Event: Nepal Earthquake
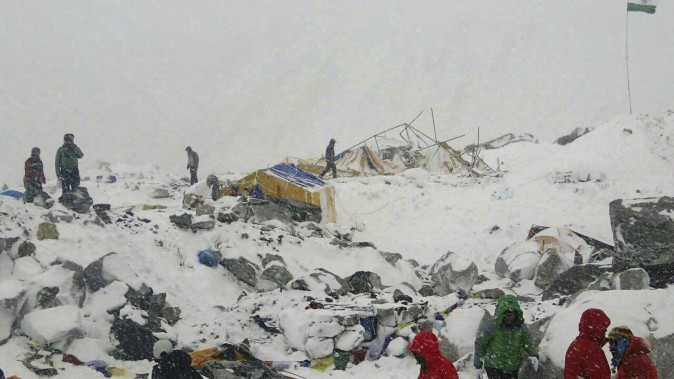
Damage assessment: damage